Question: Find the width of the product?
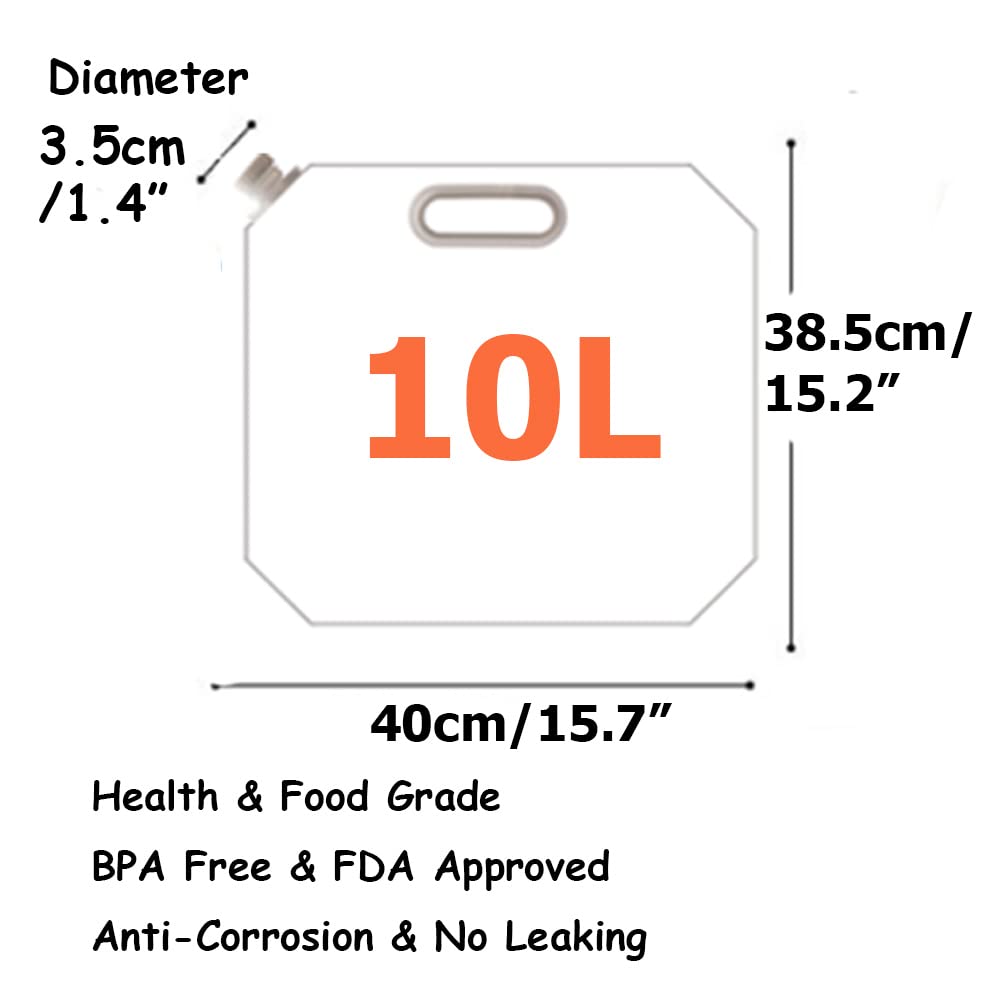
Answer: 40.0 centimetre